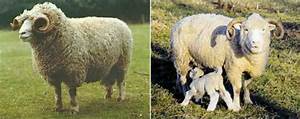
Label: pecora